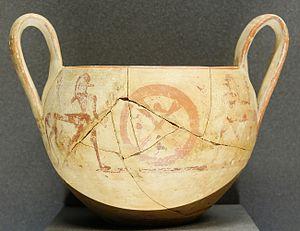
Centaures tenant des branchages. Canthare attique, v. 715–700 av. J.-C. (Géométrique Récent). Provenance
Un canthare ou cantarôsse est un vase profond pour boire du vin utilisé dans la Grèce antique. Il est caractérisé par deux anses hautes et verticales.